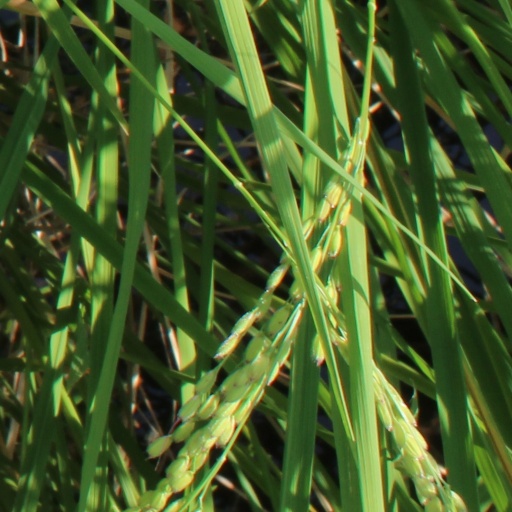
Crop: rice